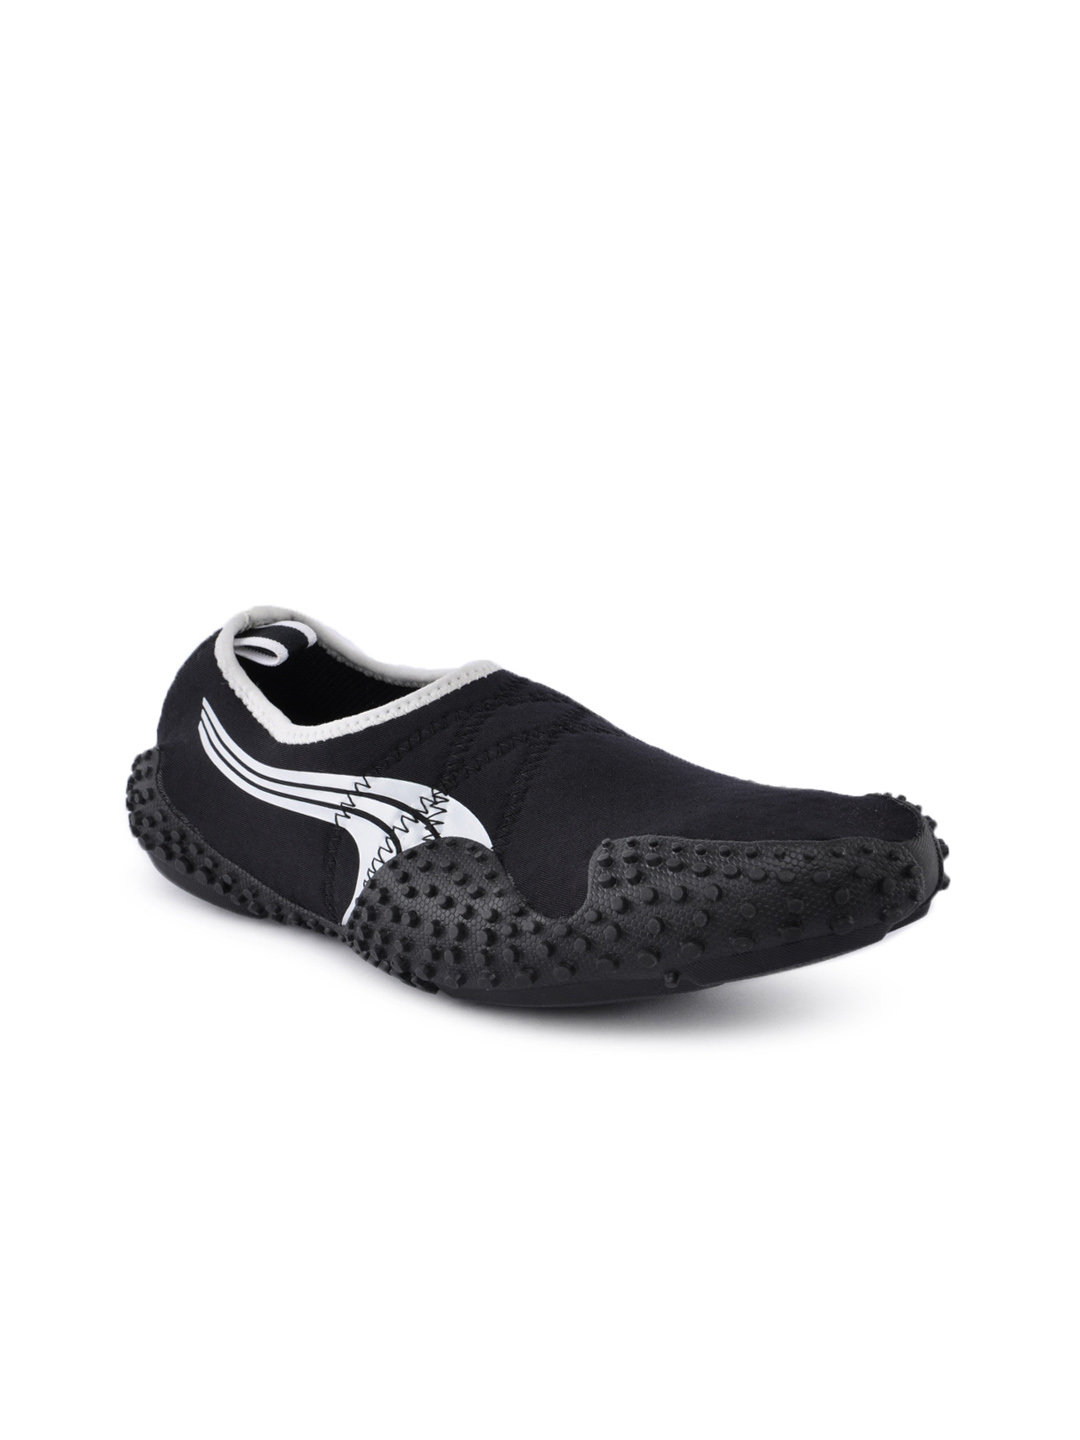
Puma Men Neo Low Black Casual Shoes
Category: Footwear / Shoes / Casual Shoes
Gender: Men
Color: Black
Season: Fall 2011
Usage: Casual